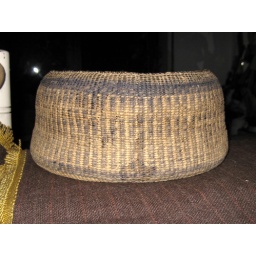
purchased this circa 1890s at antique market in seoul,s.korea in 1994.dealer of this basket stated it came from north korea